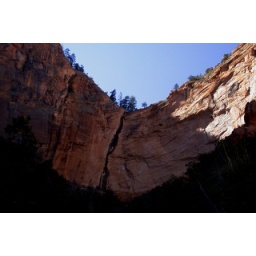
Boynton Canyon ends in a box canyon